Queen of Angels Foundation

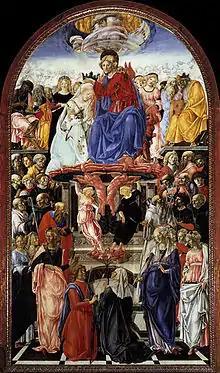
"The Coronation of the Virgin", Francesco di Giorgio Martini, 1472–73, Pinacoteca Nazionale, Siena)

The Queen of Angels Foundation was founded in February 2011 by attorney and philanthropist Mark Anchor Albert. It is a lay association of the Catholic Church and is also a recognized tax-exempt religious organization.